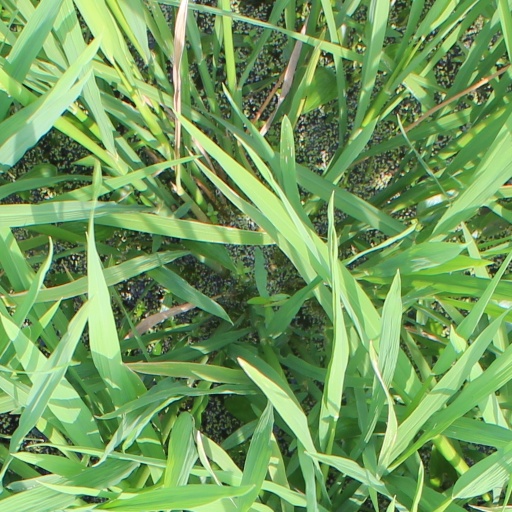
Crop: rice